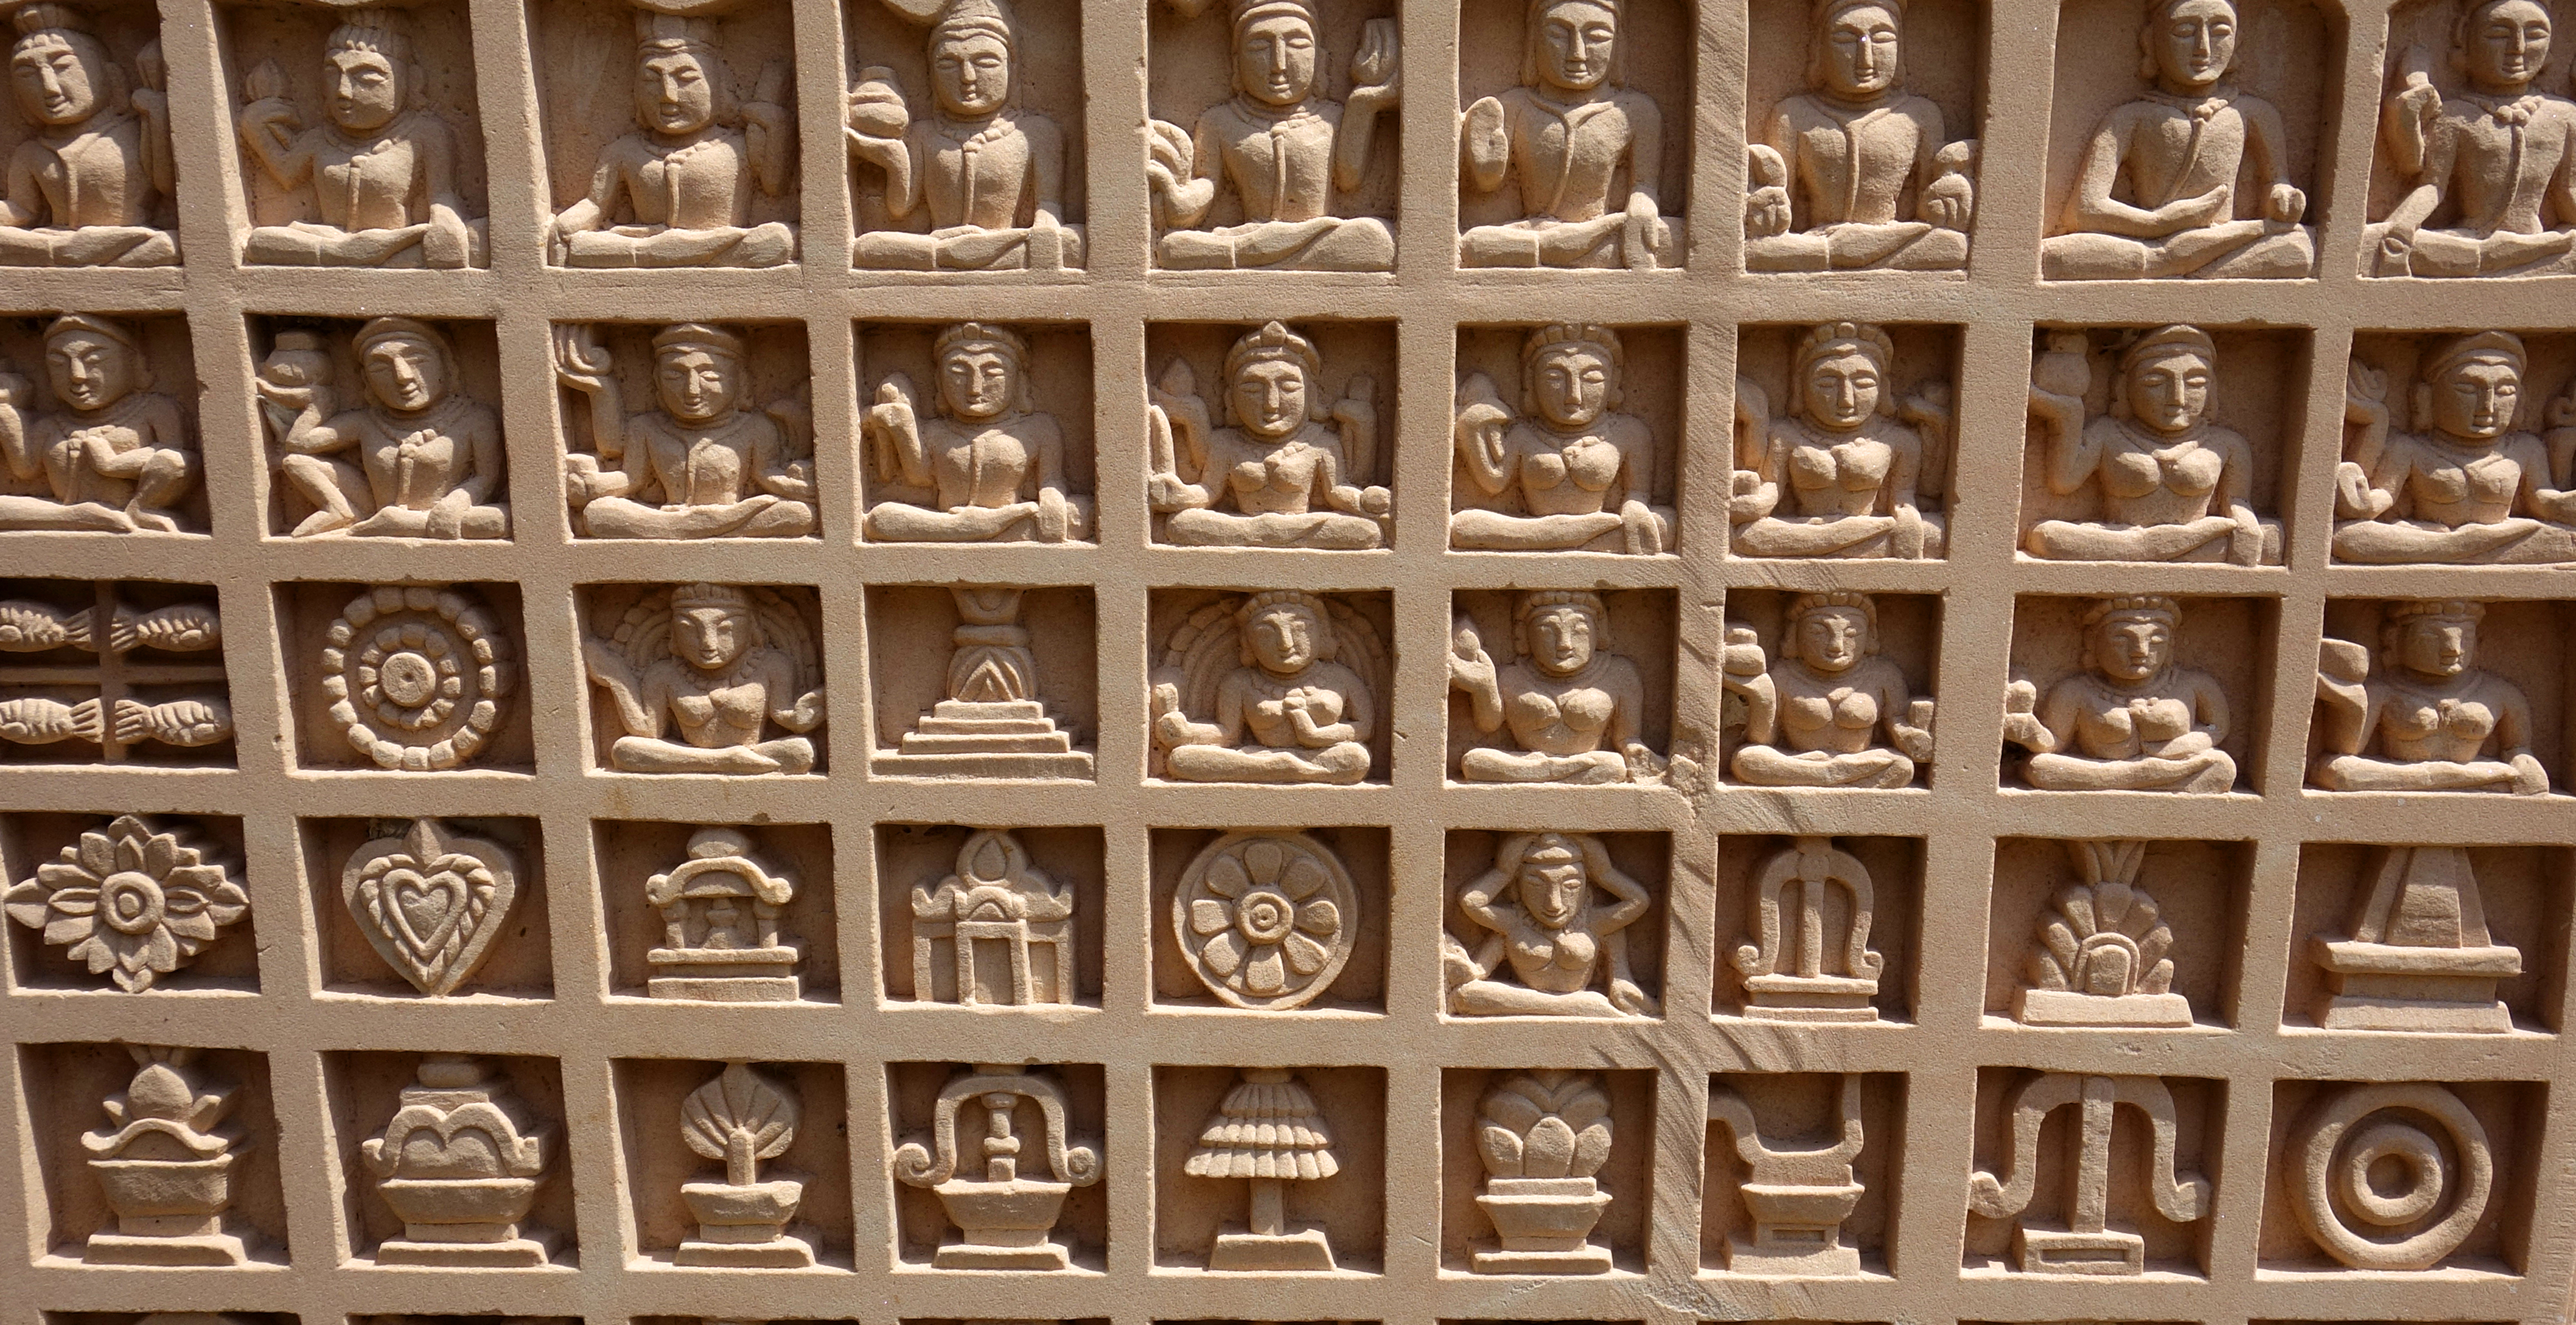
monument, tranquility, statue, relax, zen, sculpture, art, meditation, buddha, serenity, calm, buddhist, relaxation, temple, carving, ancient history, buddhism, religion, asia, spiritual, religious, tibetan, stone carving, gautama buddha, enlightenment, light, contemplation, love, peaceful, sitting, meditate, ancient, thailand, pray, religious art, faith, yoga, pose, lotus, prayer, mind, culture, india, sacred, purity, body, posture, illumination, god, inspiration, orient, meditating, spirituality, lotus pose, sit, concrete, garden, park, buddha footprint, wheel of life, symbol, symbols, symbol of luck, reincarnation, wood, font, artifact, rectangle, symmetry, brick, metal, shelf, pattern, history, collection, shelving, visual arts